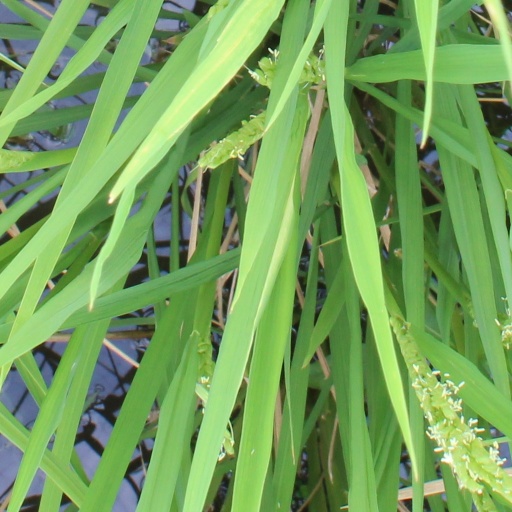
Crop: rice